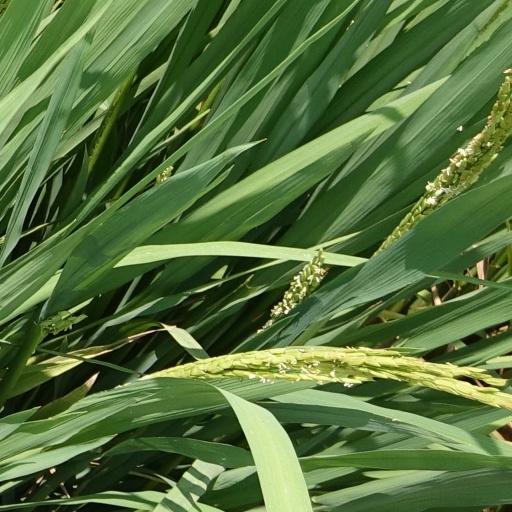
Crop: rice